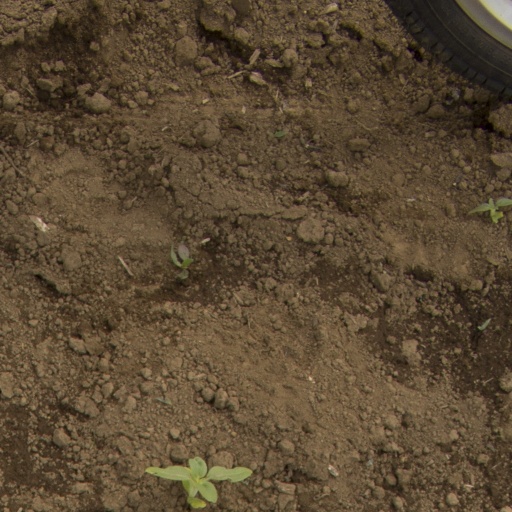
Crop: Jerusalem artichoke